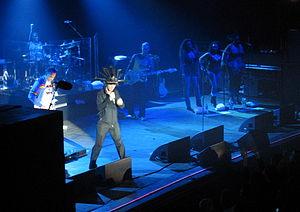
Jamiroquai est un groupe de musique anglais, mené par le chanteur Jay Kay. C'est à Londres, au début des années 1990, qu'il se fait une place dans le mouvement acid jazz en plein essor. Jamiroquai impose très vite son style parmi les groupes de l'époque. Aujourd'hui, le groupe a acquis une renommée mondiale, tout en ayant su faire évoluer sa musique. Son dernier album en date est Automaton, sorti en 2017.